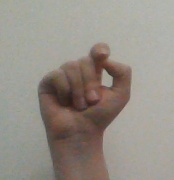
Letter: fa